Allen Scythe

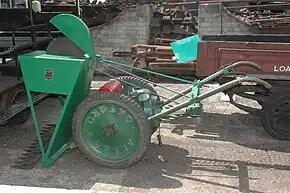
Allen Scythe with rotary saw attachment preserved at Didcot Railway Centre, England

The Allen Scythe, sometimes called the Allen Power Scythe, is a petrol-powered finger-bar mower. It was made from 1933 until 1973 by John Allen and Sons in Cowley, Oxfordshire. The company, formerly the Eddison and Nodding Company, was bought in 1897 by John Allen, who renamed it the Oxford Steam Plough Company, and then renamed it to John Allen and Sons.